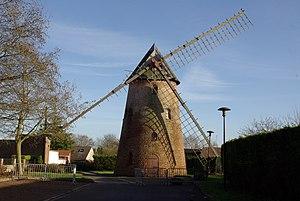
Moulin rénové
Courcelles-lès-Lens est une commune française située dans le département du Pas-de-Calais en région Hauts-de-France.